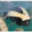
Label: skunk